Baton Rouge, Louisiana

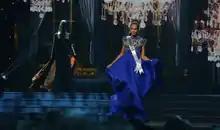
Miss Louisiana USA Brittany Guidry, Miss USA 2014, Preliminary Evening Gown Competition

Native American religions and Afrodiasporic religions were commonplace alongside Christianity in Baton Rouge's early history. Due to French, Spanish, and British colonization and missionary efforts, in addition to American settlement, Baton Rouge became a predominantly Christian city and metropolitan area. In a 2020 study by the Association of Religion Data Archives, Christianity is the most-practiced religion for the Baton Rouge area, being influenced by Catholicism and Protestantism.